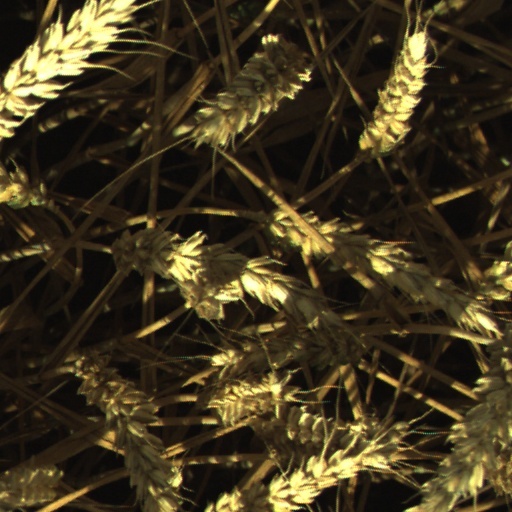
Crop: wheat